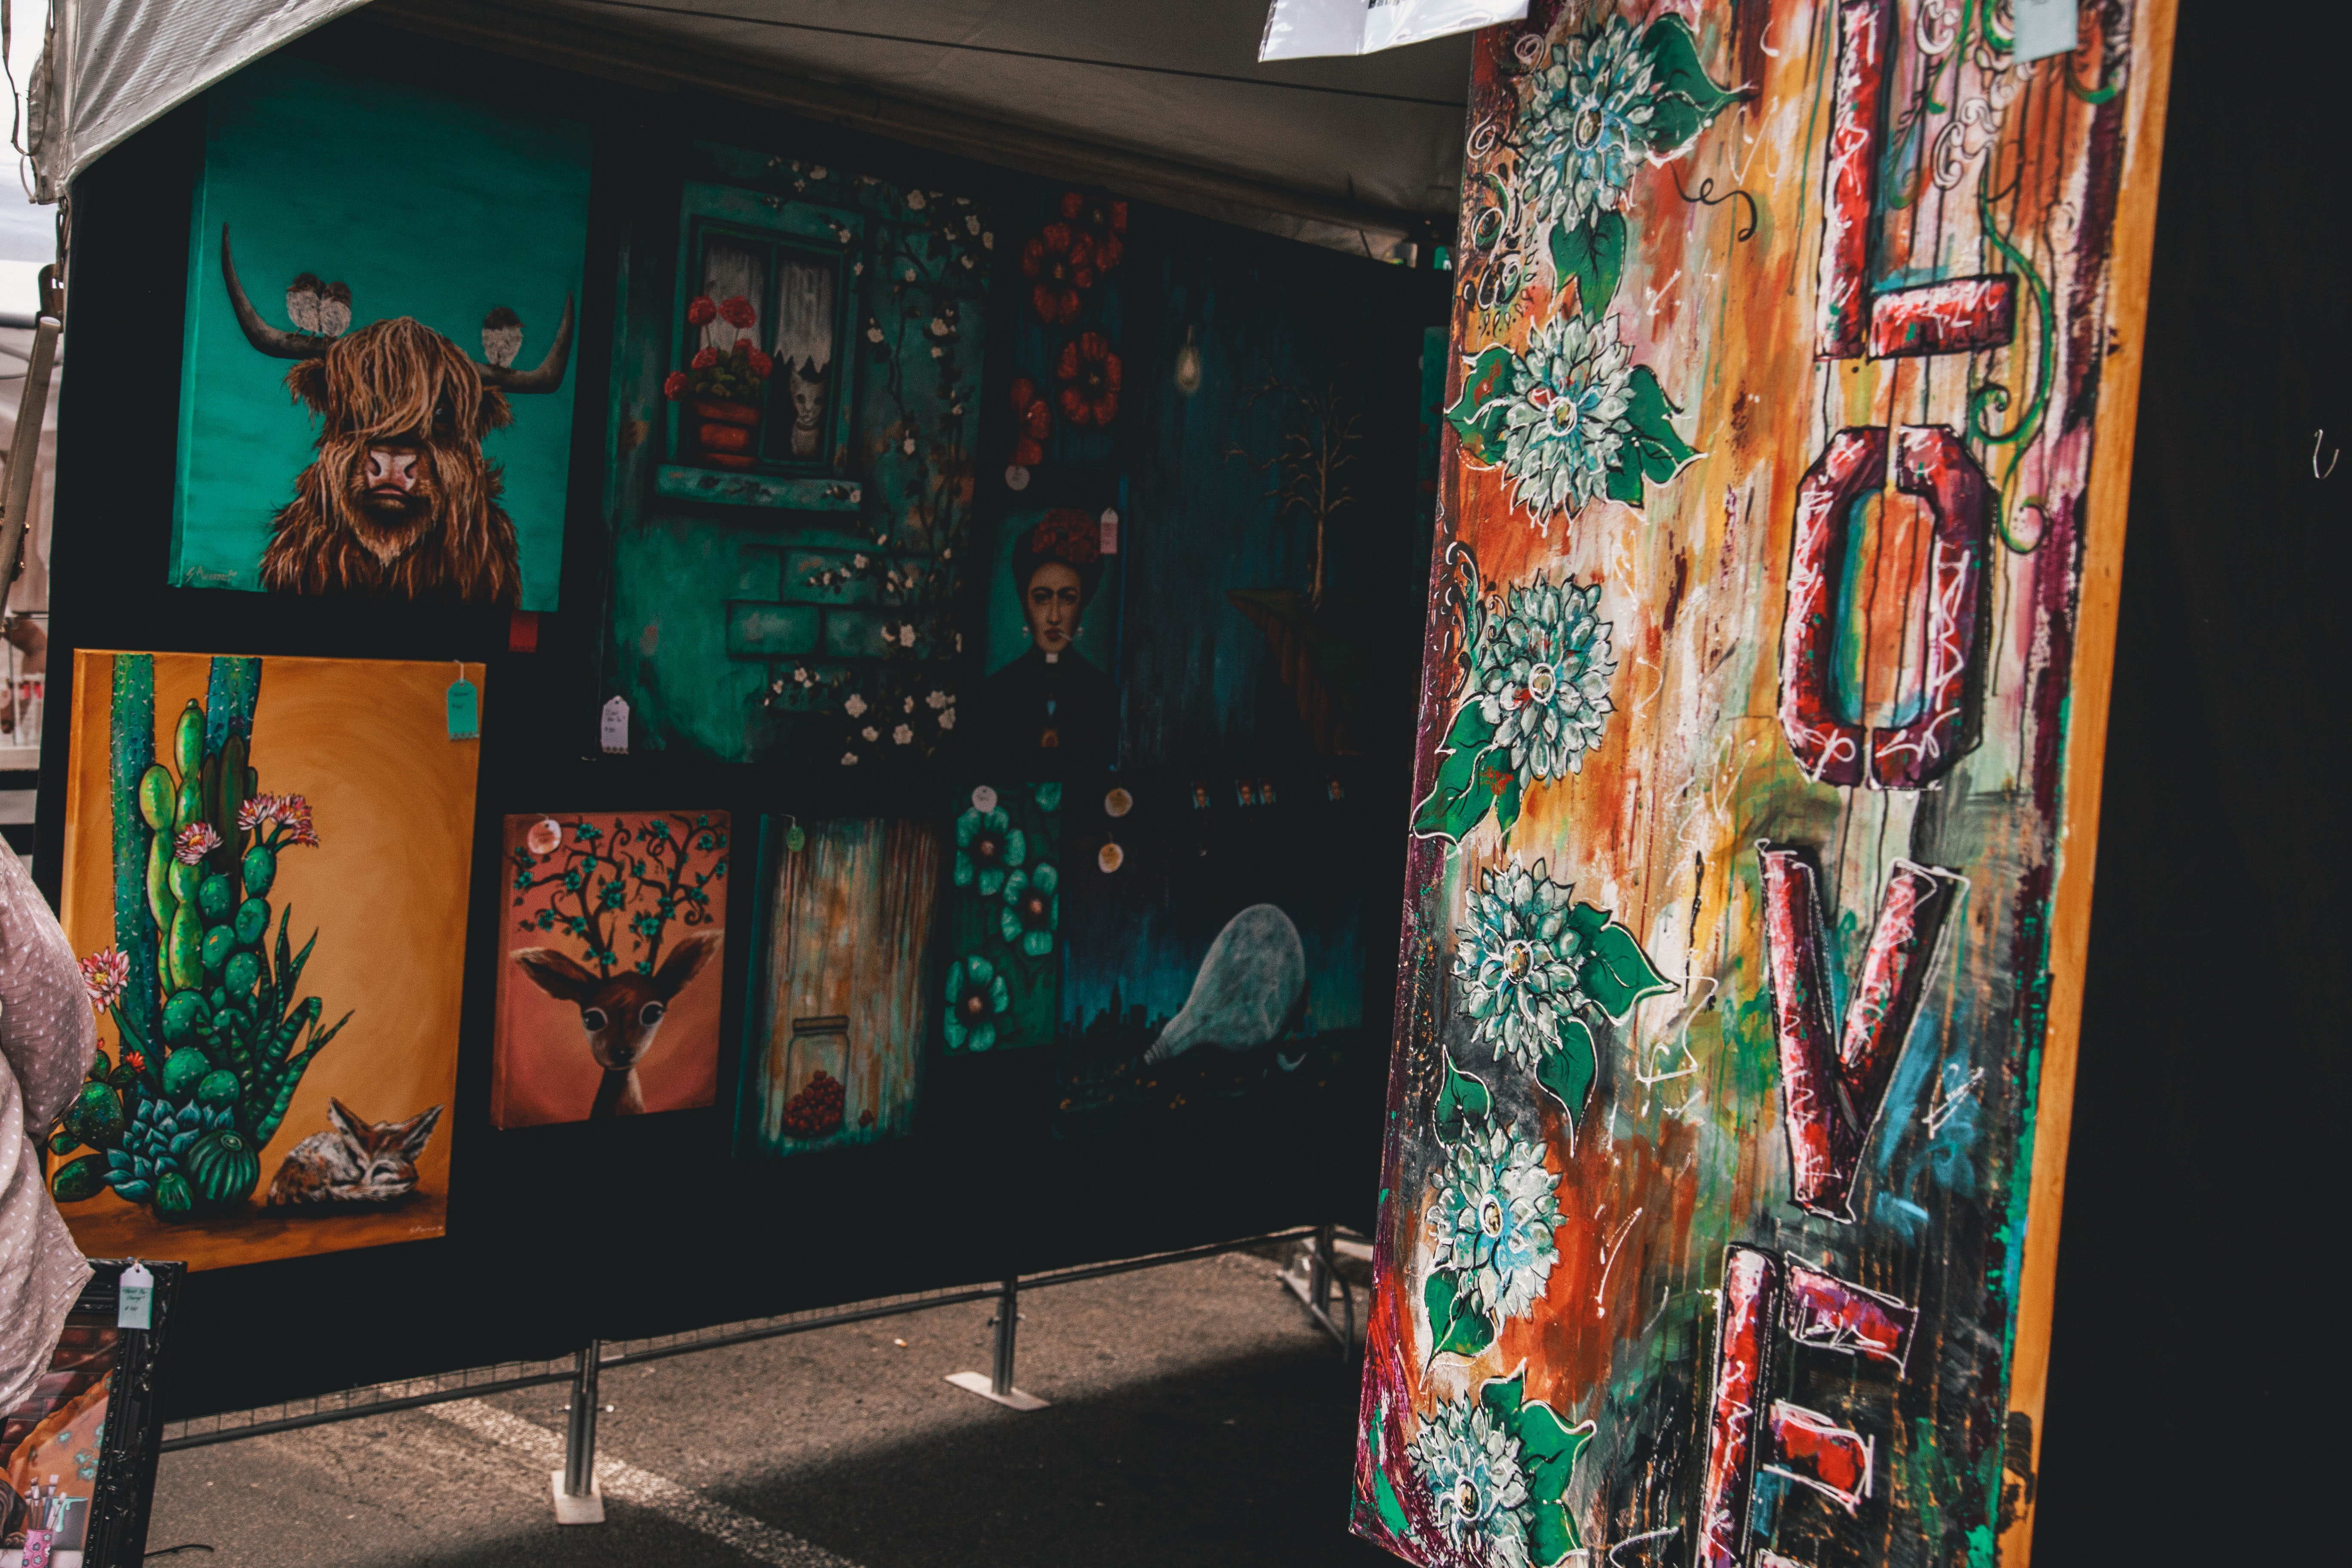
green, art, visual arts, textile, room, tree, house, architecture, door, street art, building, plant, window, facade, graffiti, interior design, modern art